Chil Zena

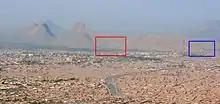
Ancient city of Old Kandahar (red) and Chil Zena mountainous outcrop (blue) on the western side of Kandahar.

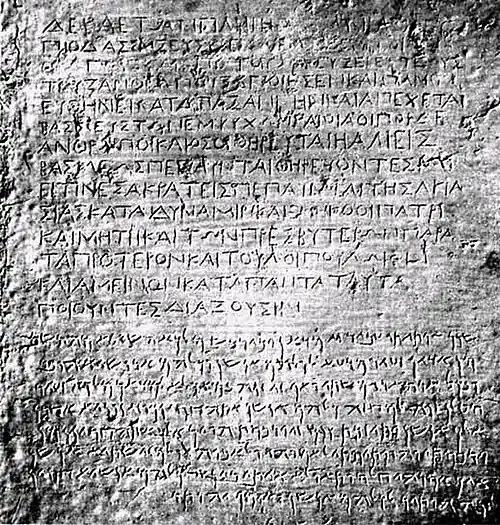
Ashoka's Kandahar Bilingual Rock Inscription is located on the mountainside of Chil Zena.

Chil Zena ("Forty steps"), also Chilzina or Chehel Zina, is a mountainous outcrop at the western limit of the city of Kandahar. Forty stone steps lead to the top of the outcrop, hence its name. It gives a commanding view on the city of Kandahar. Chil Zena was located on the northern side of the old citadel of Old Kandahar, destroyed by Nadir Shah Afshar of Persia in 1738. The carving of the staircase was commissioned by the Emperor Babur. Chil Zena later received numerous inscriptions about the conquests of Babur (1526-1530), apparently carved by his son Humayun.